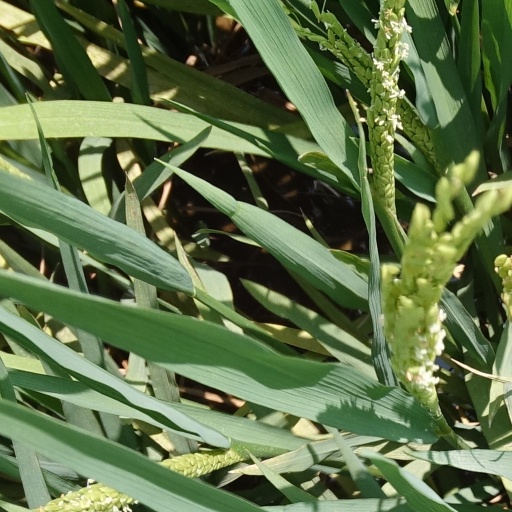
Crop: rice